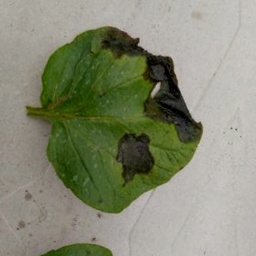
Etiqueta: Late Blight